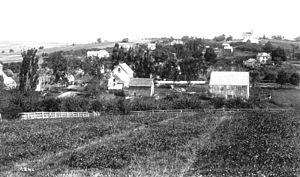
Grand-Pré est un village canadien de la Nouvelle-Écosse.